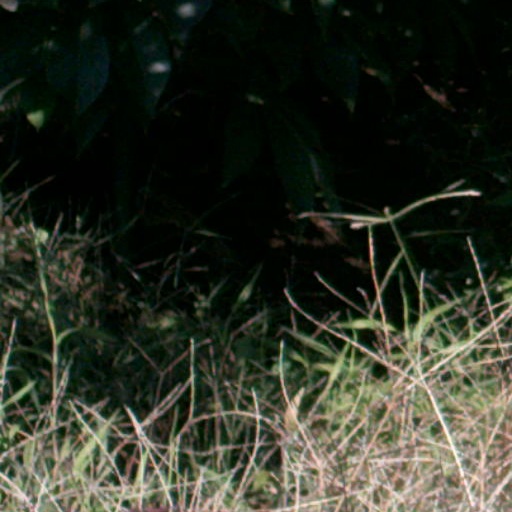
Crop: cassava